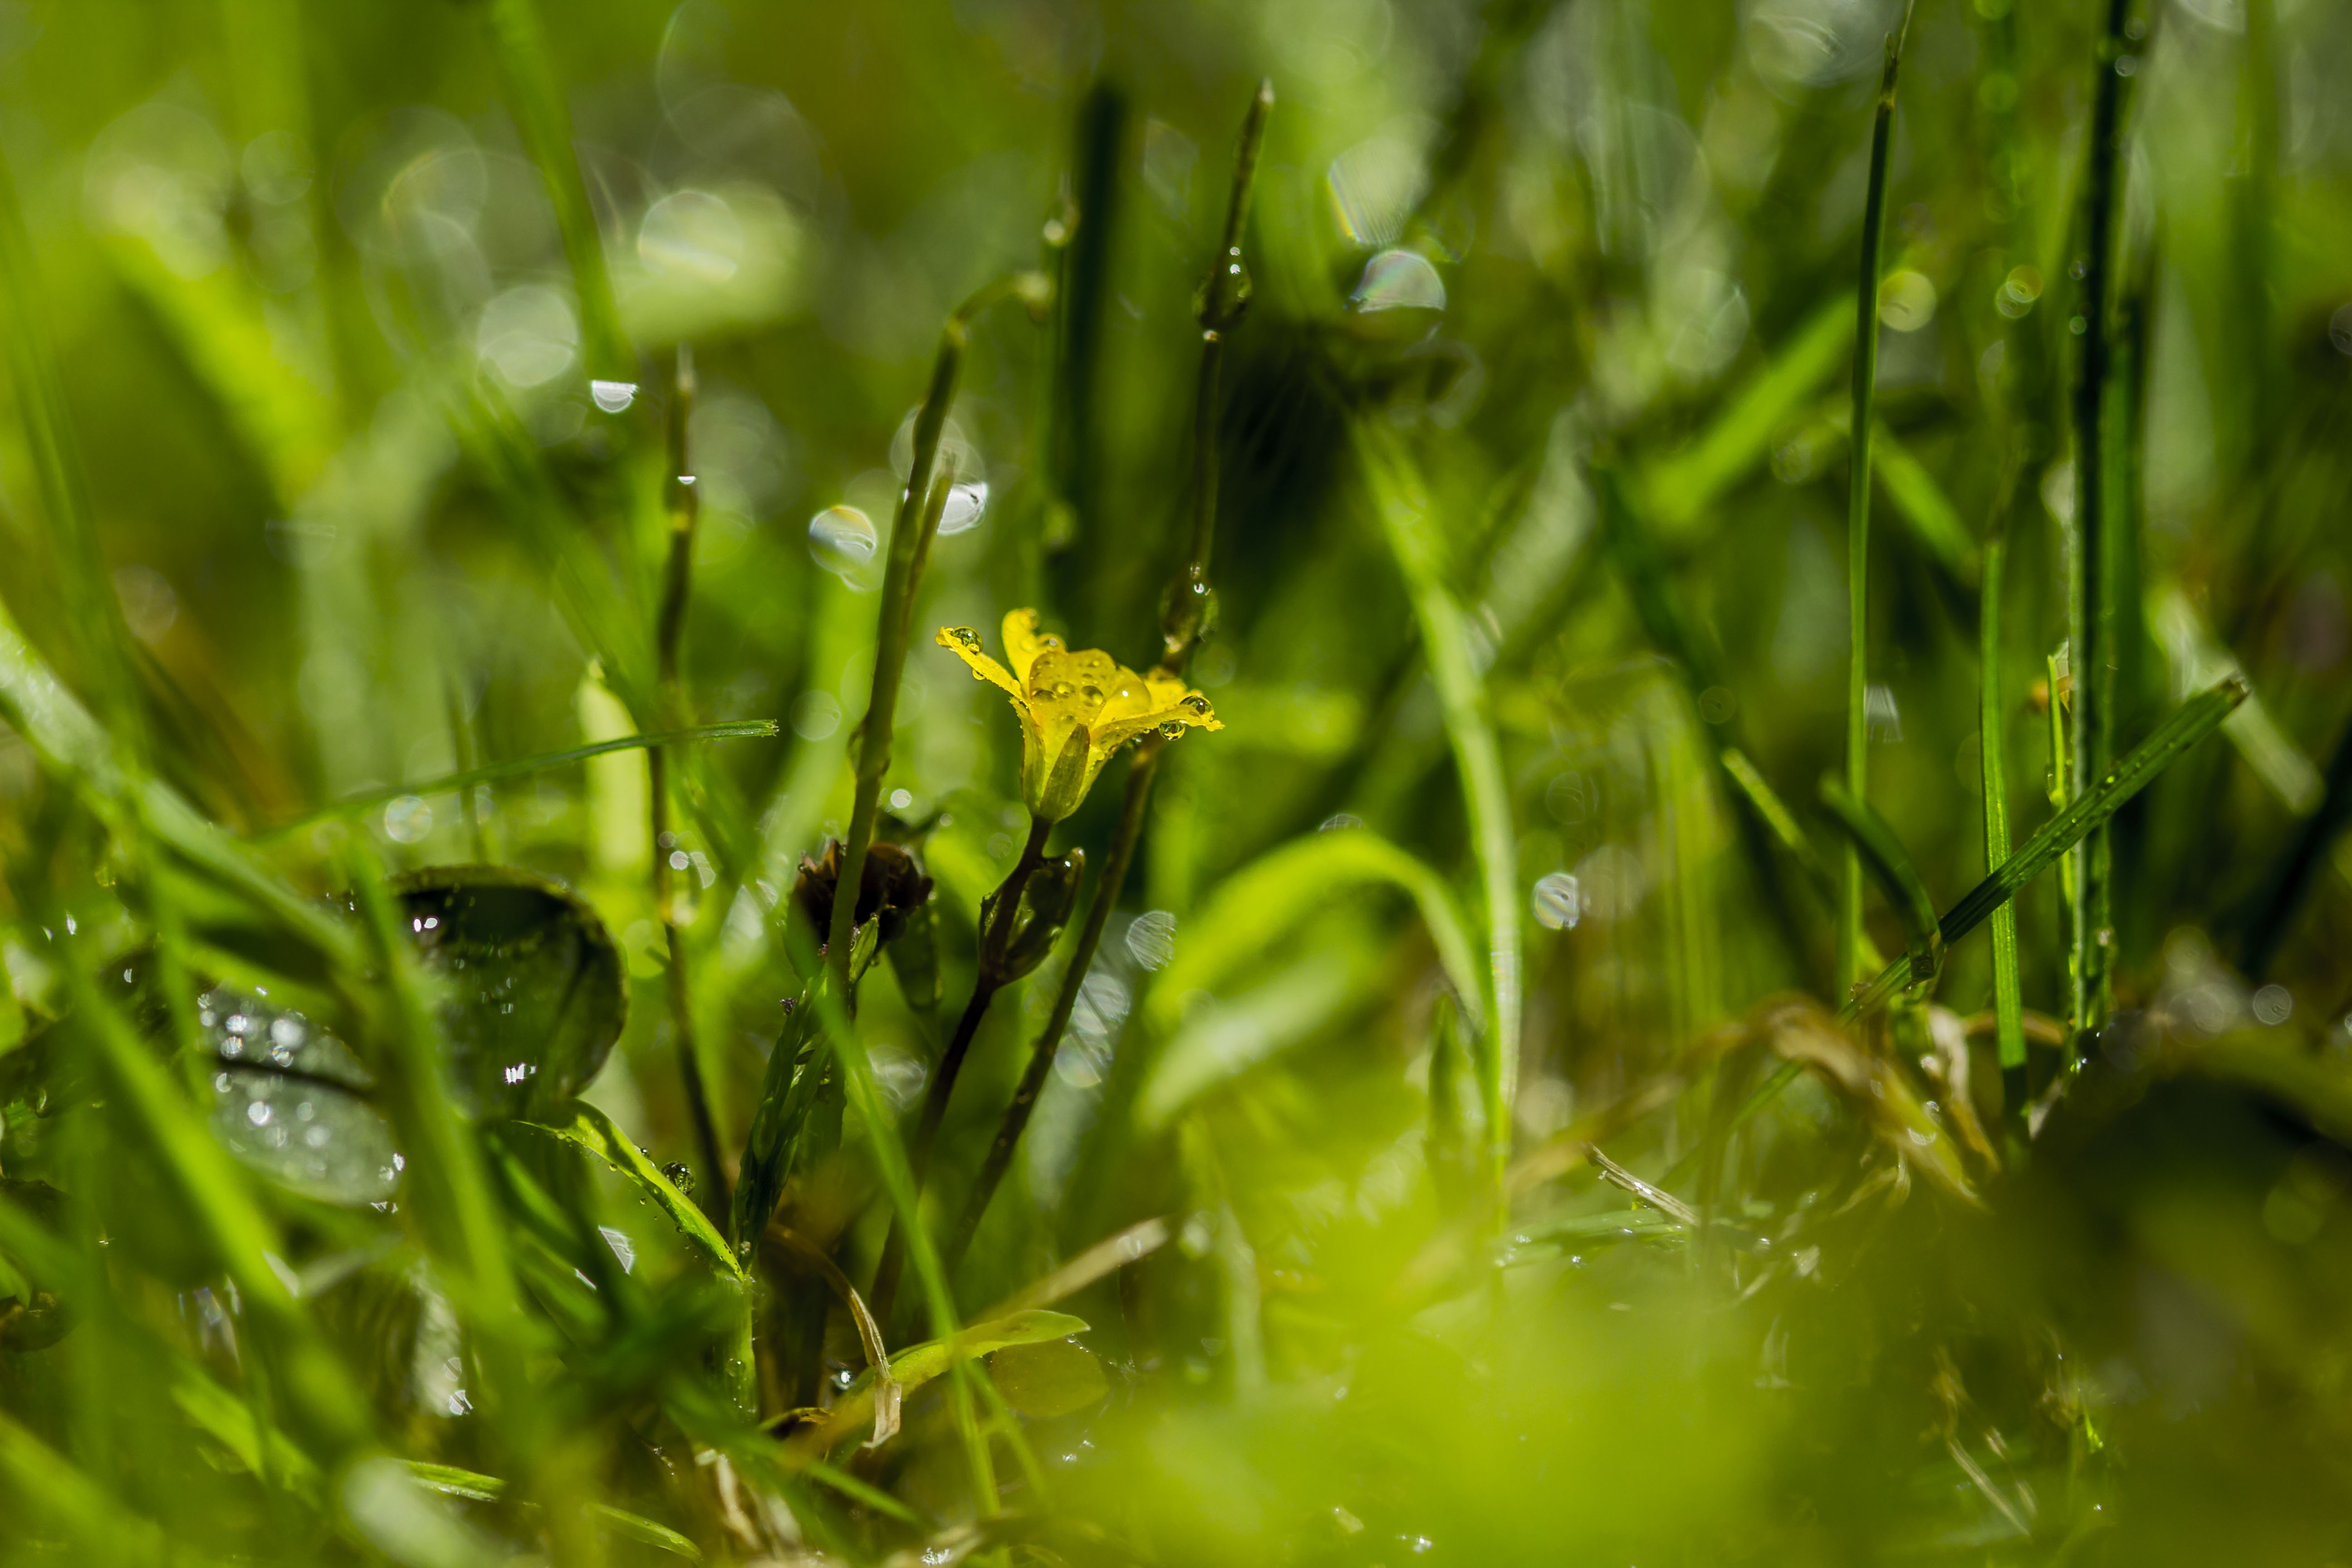
water, nature, grass, droplet, drop, dew, plant, lawn, meadow, sunlight, leaf, flower, environment, spring, green, natural, botany, yellow, garden, flora, life, ecology, wildflower, close up, earth, moisture, green grass, macro photography, grass family, plant stem, land plant